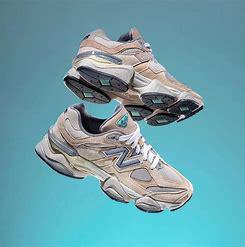
Brand: New
Model: Balance New Balance 9060